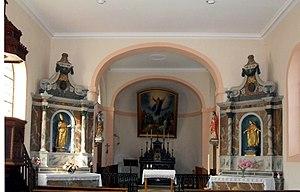
L'intérieur d'église Saint-Epvre à Domèvre-sous-Montfort
Domèvre-sous-Montfort est une commune française située dans le département des Vosges en région Grand Est.